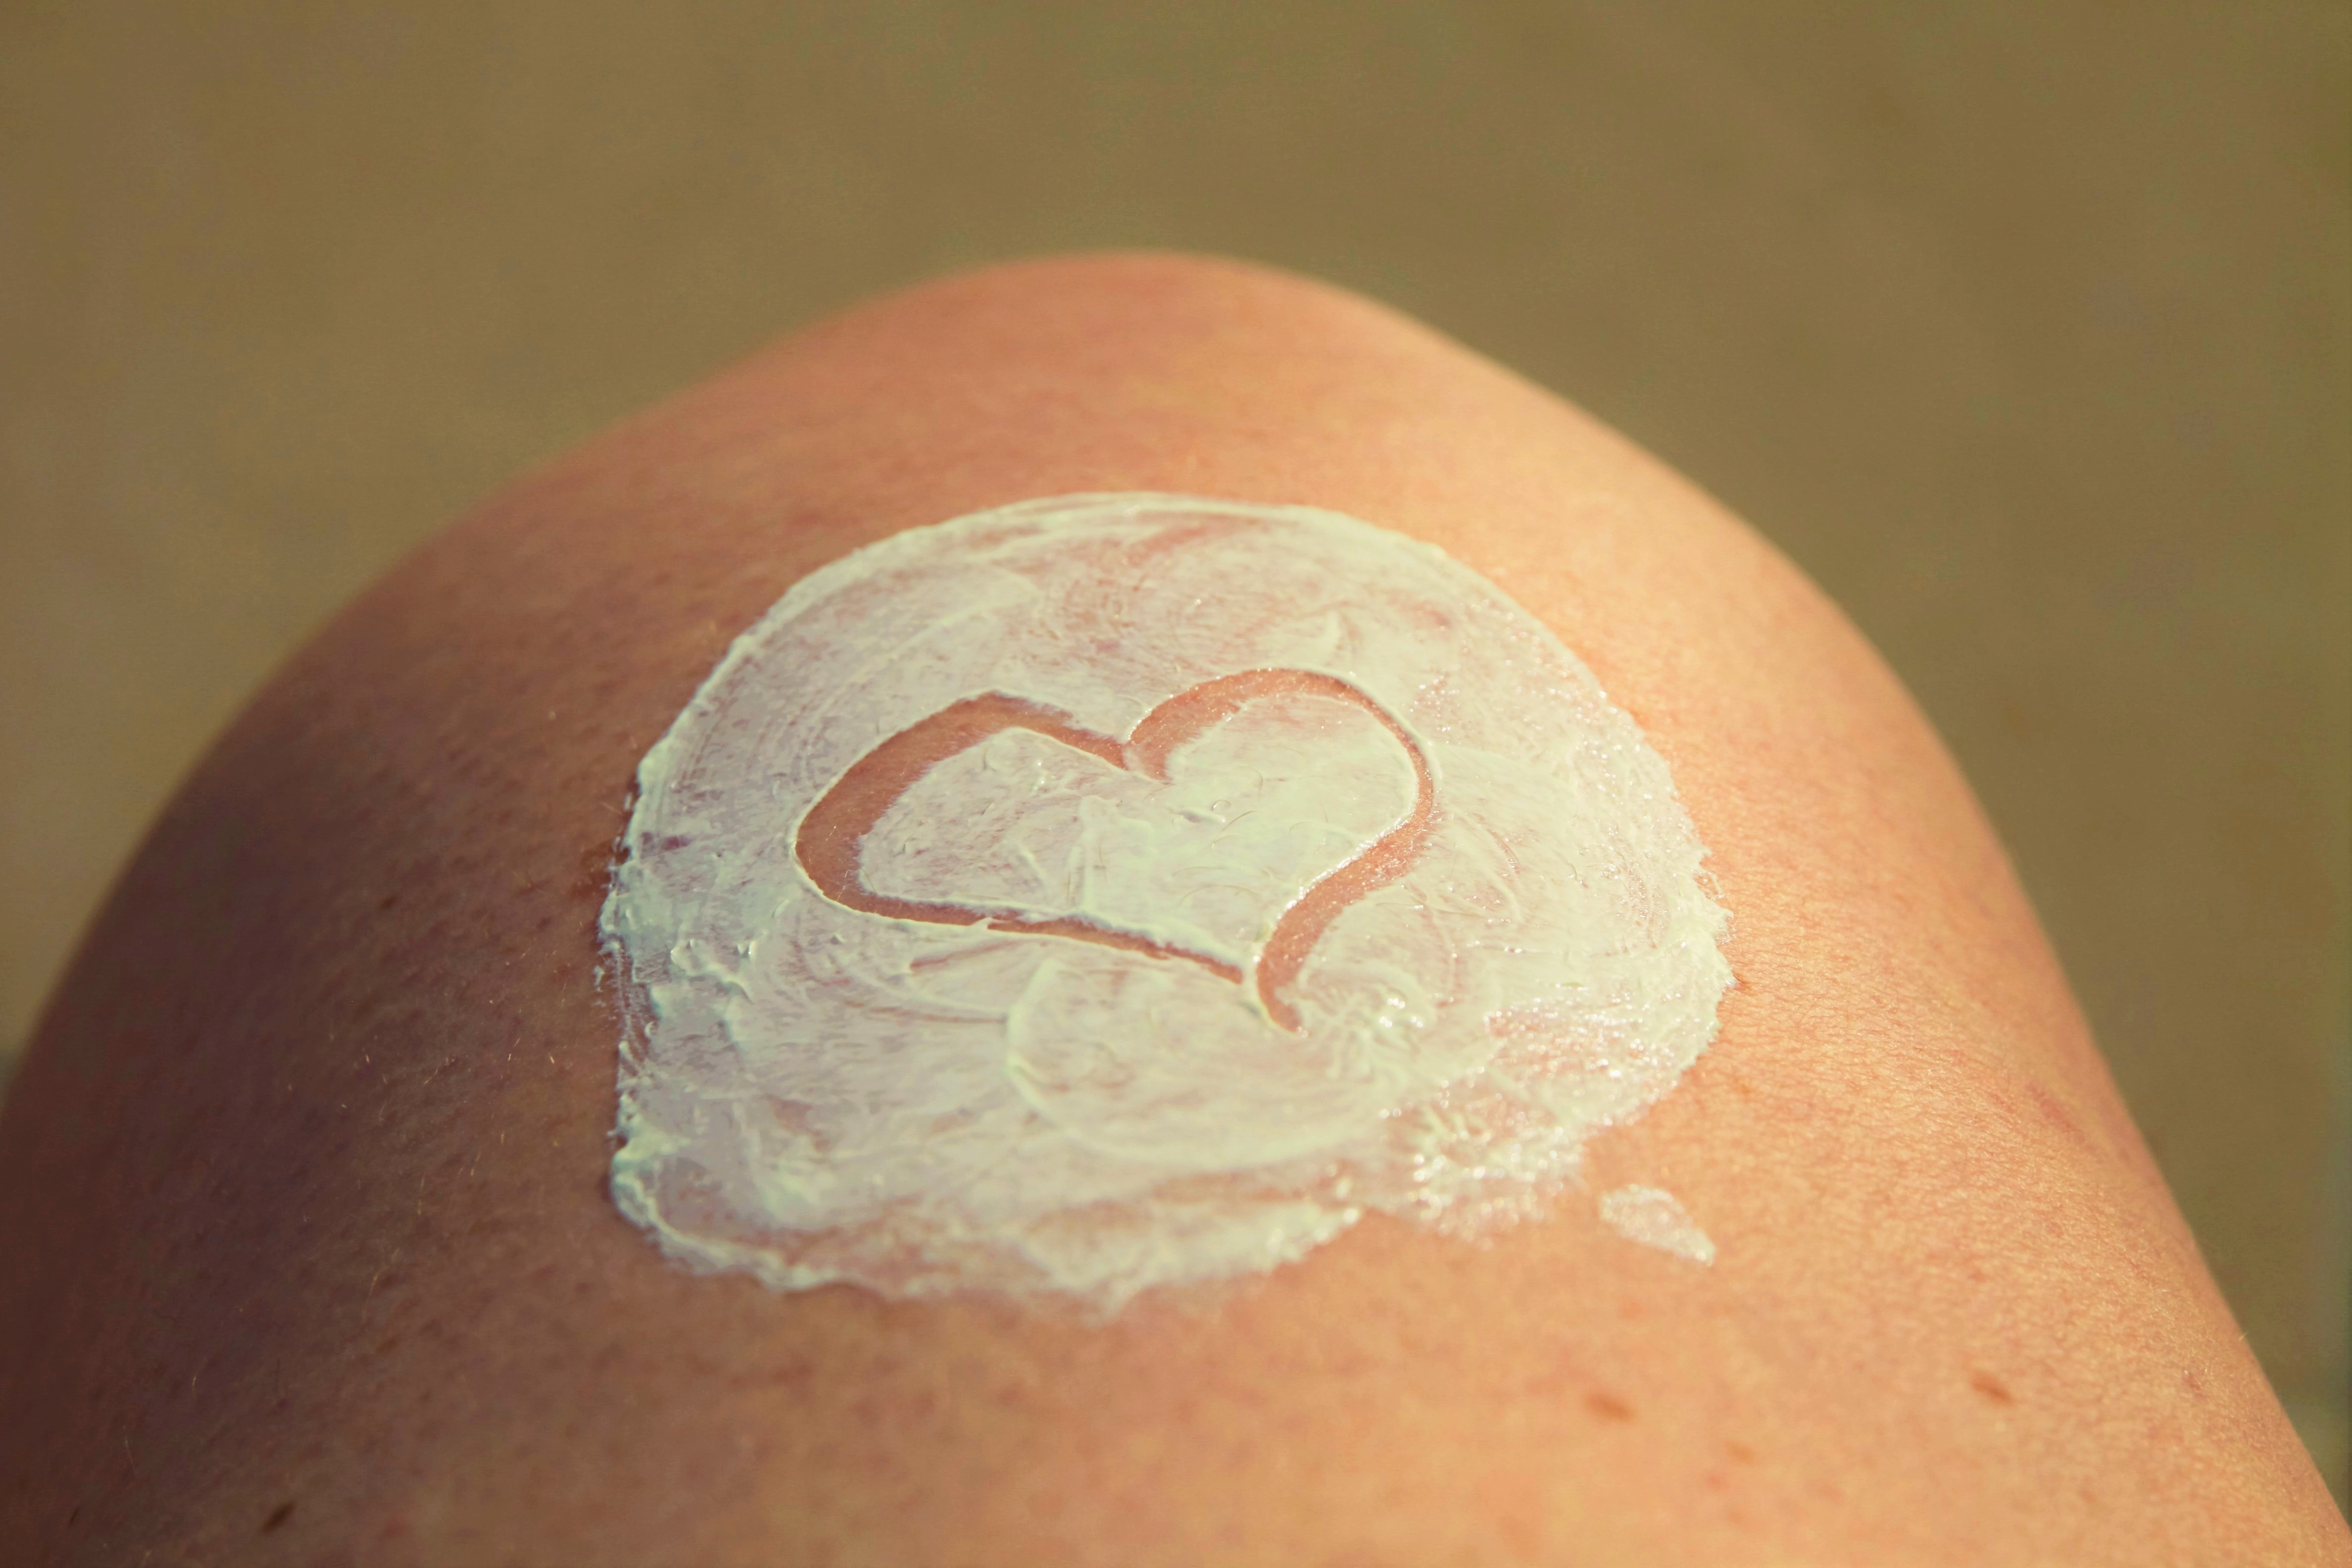
hand, heart, finger, care, ear, arm, nail, cream, lip, close up, human body, nose, spa, eye, head, skin, organ, massage, facial, treatment, skincare, pampering, macro photography, applying, lotion, pamper, skin care, sunscreen, moisturizing, sunblock, healthy skin, skin care beauty, moisturizer, suncream, bodycare